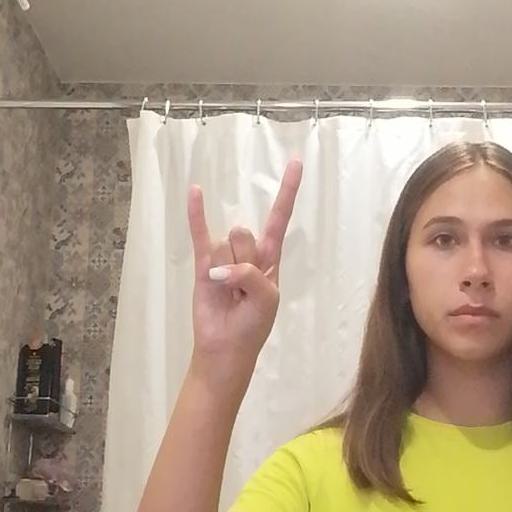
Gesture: rock